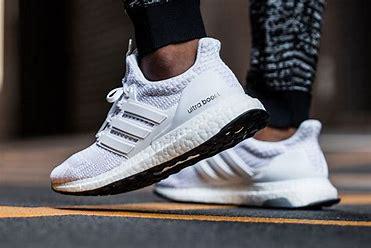
Brand: Adidas
Model: Ultraboost 1